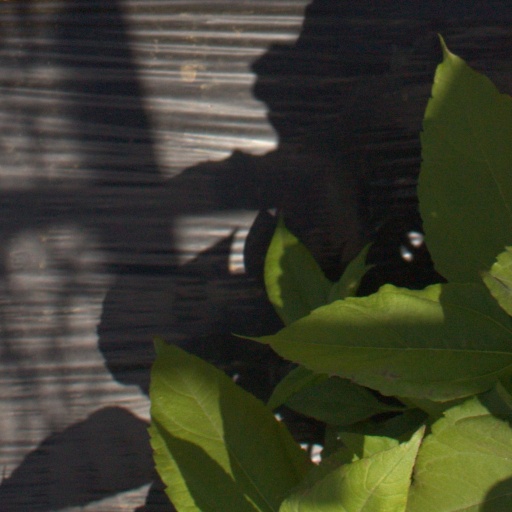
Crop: Jerusalem artichoke